Kat and the Kings

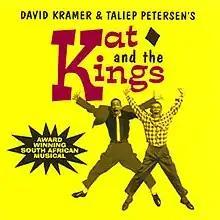
Original Cast Recording

Kat and the Kings is a South African musical with a book and lyrics by David Kramer and music by Taliep Petersen.